Dmytro Kozban

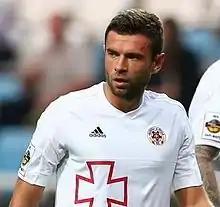
Kozban in 2015

Dmytro Kozban (born 27 April 1989) is a Ukrainian professional footballer who plays as a striker.